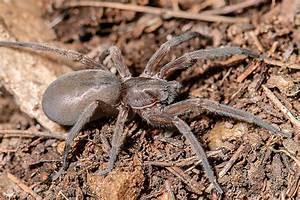
spider